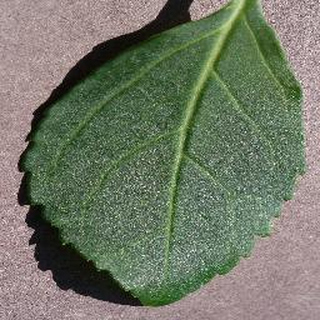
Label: healthy_cherry